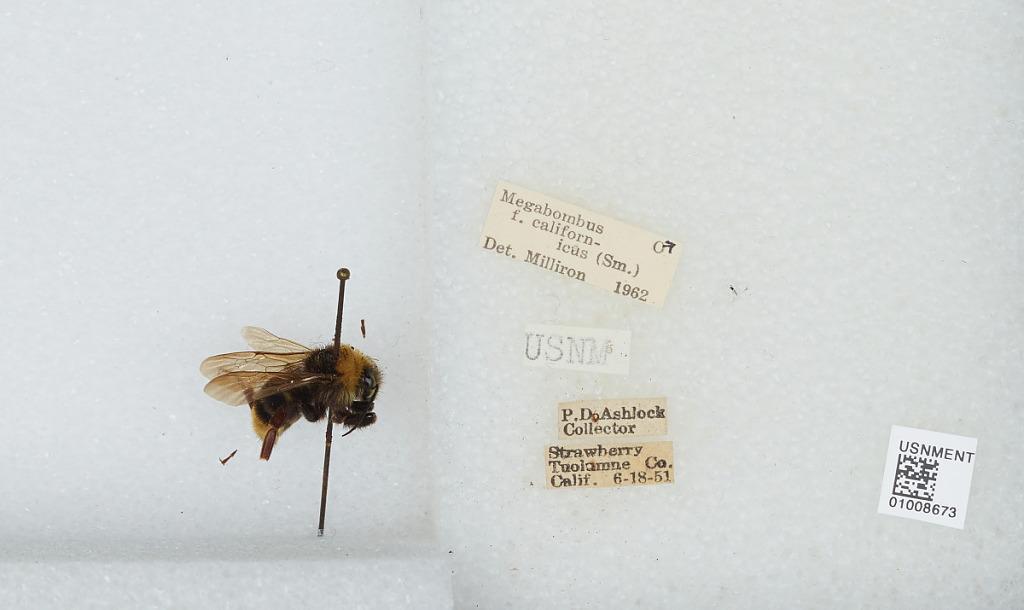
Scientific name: Bombus (Fervidobombus) californicus Smith
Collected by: P. Ashlock
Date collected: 1951-6-18
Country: United States
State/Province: California
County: Tuolumne
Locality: Strawberry
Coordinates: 38.1983, -120.009
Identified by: Milliron